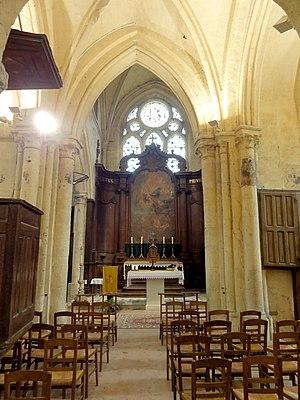
Intérieur de l'église (voir titre).
L'église Notre-Dame-de-l'Assomption de Montgeroult est une église catholique paroissiale située à Montgeroult, dans le Val-d'Oise, en Île-de-France. Fondée probablement vers 1070, l'église dépendait de l'abbaye de Saint-Denis sous tout l'Ancien Régime. Aucun élément concret ne confirme toutefois la tradition locale, selon laquelle un monastère aurait été associé à l'église avant la construction du château, et l'église ne constitue pas non plus l'ancienne chapelle du château. Pour un édifice d'aussi petites dimensions, son architecture atteint un très bon niveau, et son chœur possède même des galeries anciennement ouvertes sur combles. Les six travées orientales ont été édifiées en trois campagnes entre 1190 et 1240 environ, et reflètent les différentes étapes de développement de l'architecture gothique, jusqu'à l'apparition du style gothique rayonnant qui se manifeste sur l'étage supérieur du clocher. La base du clocher utilise des piliers antérieurs à tout le reste, et l'arc triomphal en plein cintre ouvrant sur la nef permet de faire remonter ces éléments aux débuts de la paroisse. La courte nef et ses deux bas-côtés sont les parties les plus récentes.